Terminal Station (film)

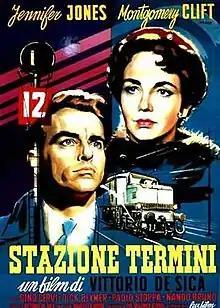
Italian theatrical release poster

Terminal Station (released in the United States as Indiscretion of an American Wife) is a 1953 romantic drama film directed and produced by Vittorio De Sica and starring Jennifer Jones, Montgomery Clift, and Richard Beymer (credited as "Dick Beymer") in his debut role. It tells the story of the love affair between a married American woman and an Italian intellectual. The title refers to the Roma Termini railway station in Rome, where the film takes place. The film was entered into the 1953 Cannes Film Festival.